2016 New York Mets season

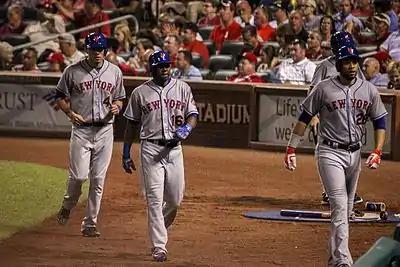
Left to right: Wilmer Flores, Alejandro De Aza and James Loney of the New York Mets walk to the dugout. (2016)

The Mets began their 2016 season by losing a close one in Kansas City, falling 4–3 at the hands of the Kansas City Royals. Matt Harvey, making the Opening Day start, was hit around by the Royals, who took a 4–0 lead into the 8th. However, the Mets scored 3 runs off Joakim Soria to make the game close. In the top of the ninth, facing Royals closer Wade Davis, the Mets put runners at the corners with one out, but Davis struck out David Wright and Yoenis Céspedes to close out the Royals' Opening Day victory.